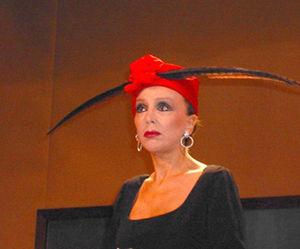
Esperanza Roy, est une actrice espagnole.